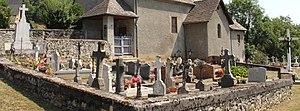
Cimetière de Gez (Hautes-Pyrénées)
Gez est une commune française située dans le département des Hautes-Pyrénées, en région Occitanie.